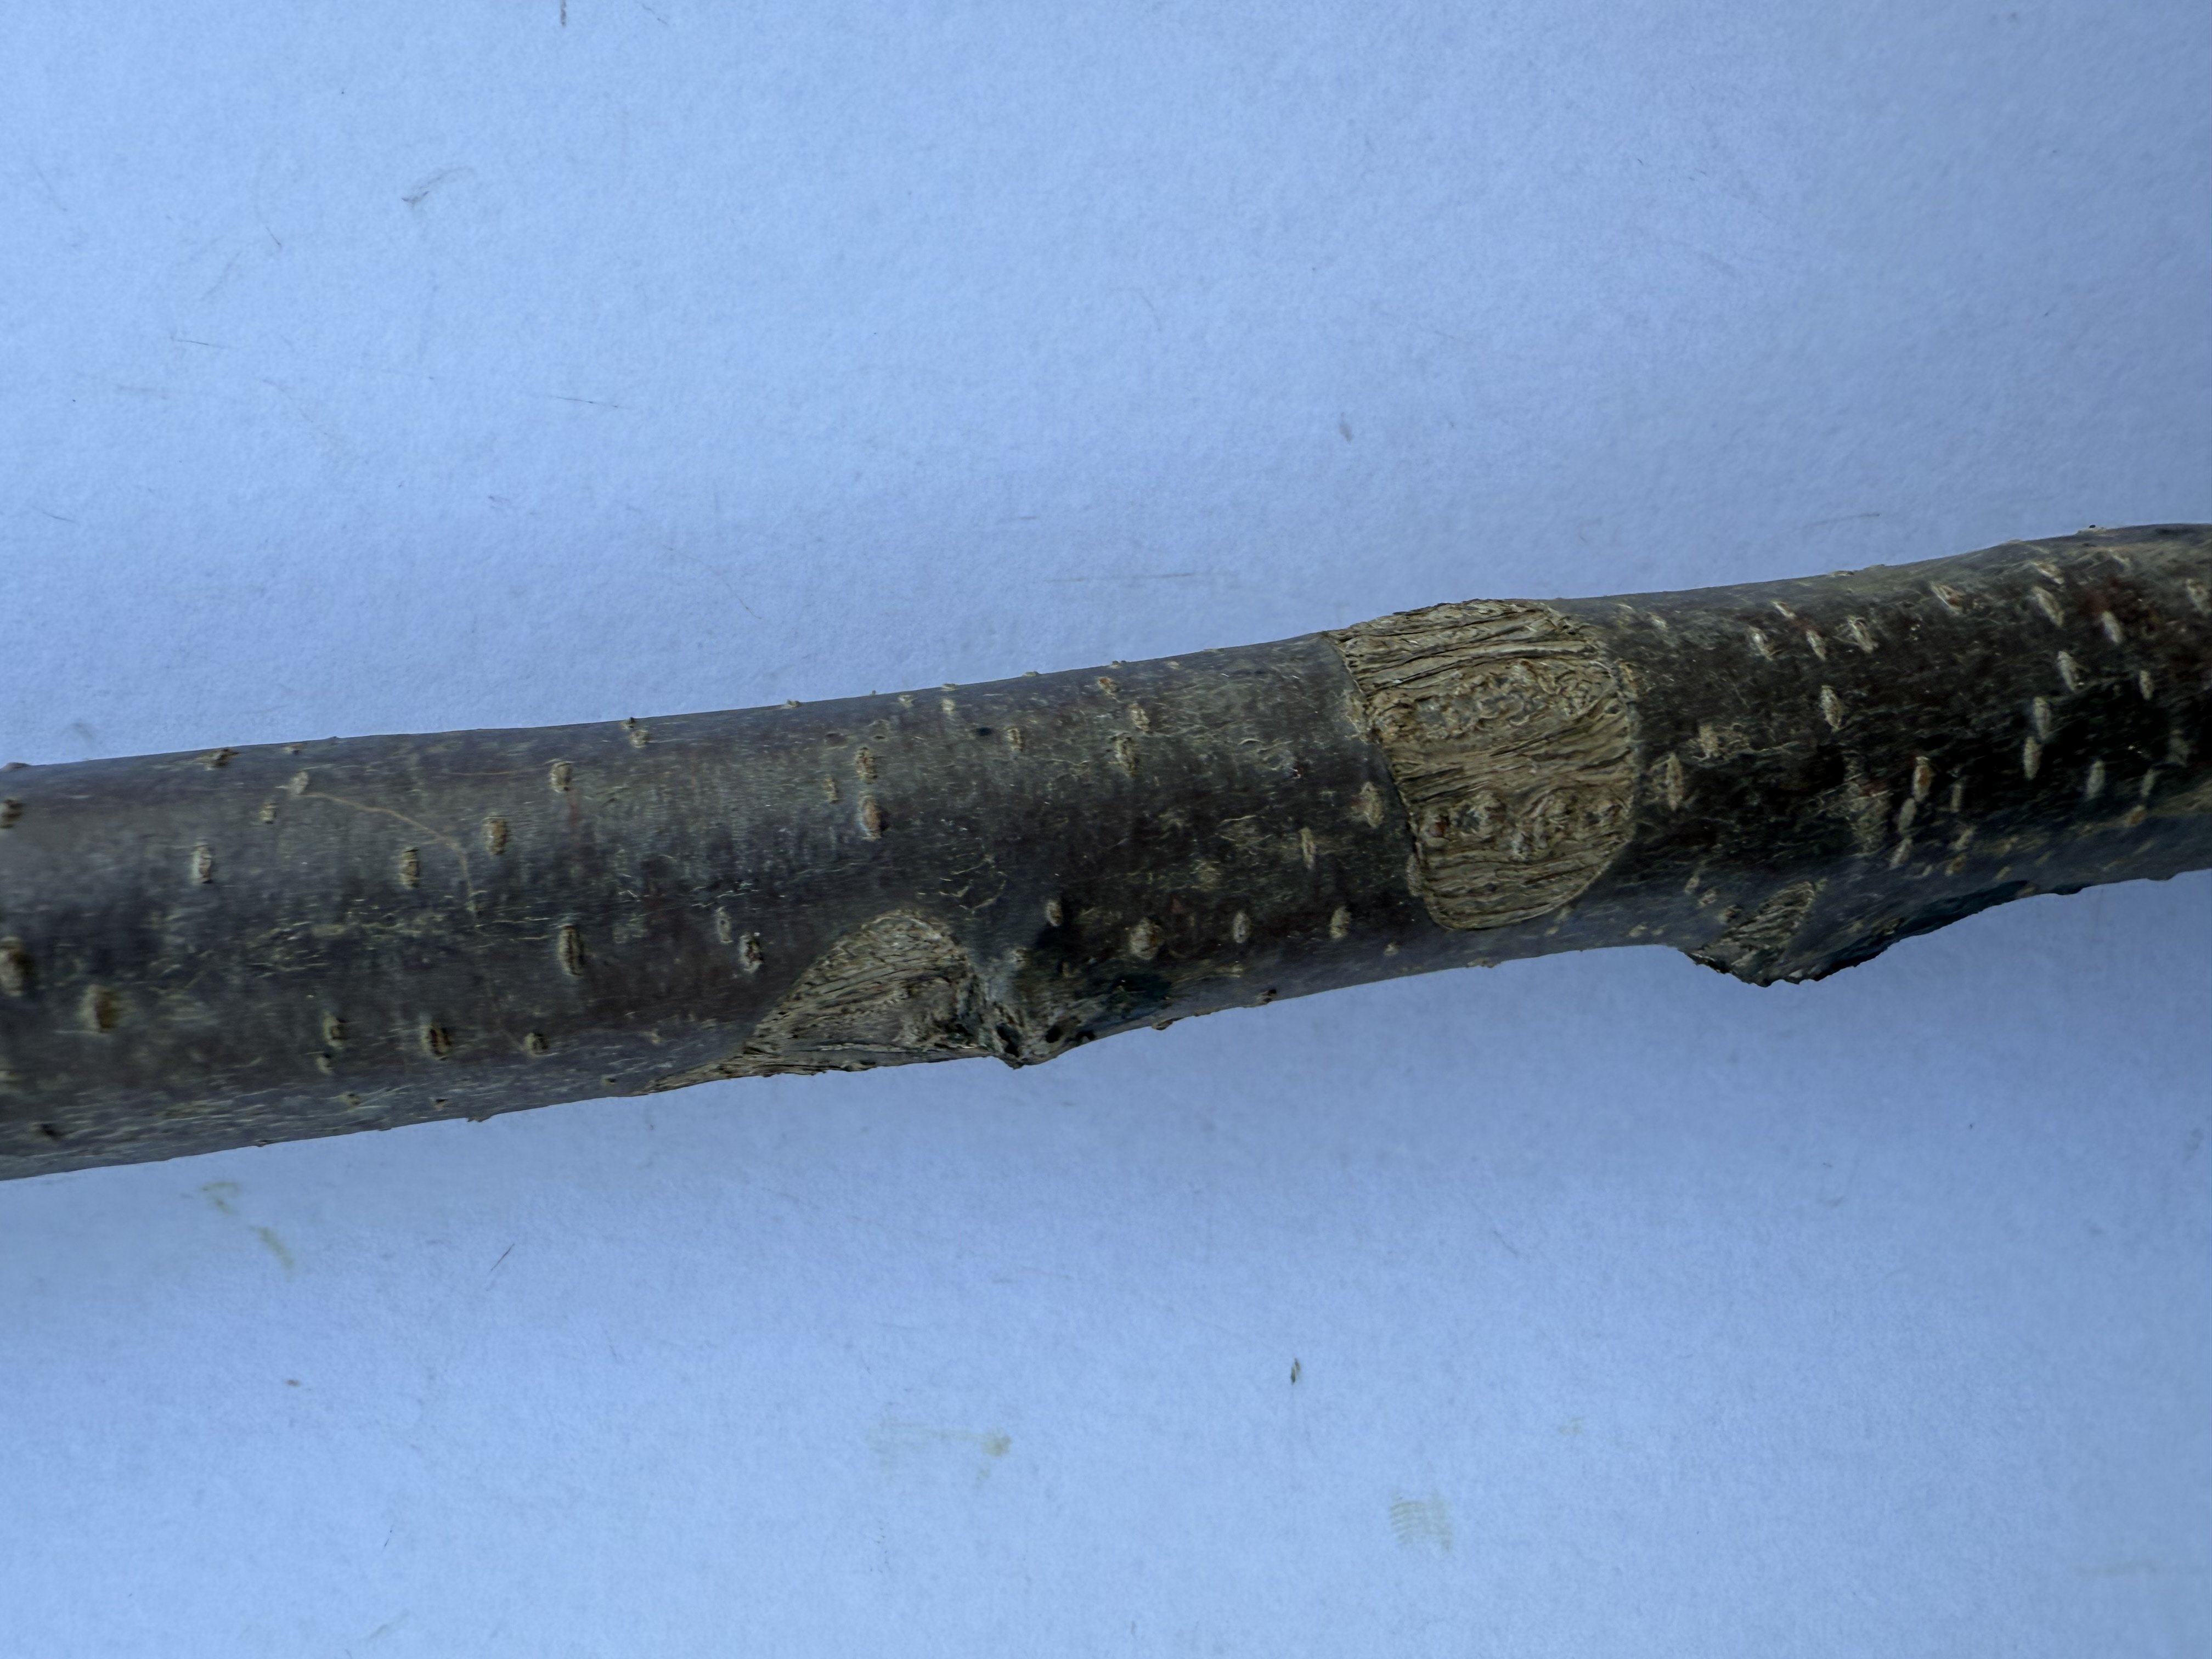
Variety: Sour Cherry